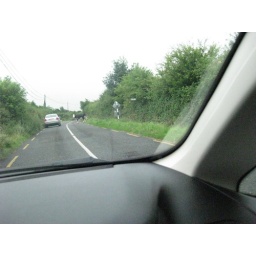
cow in road